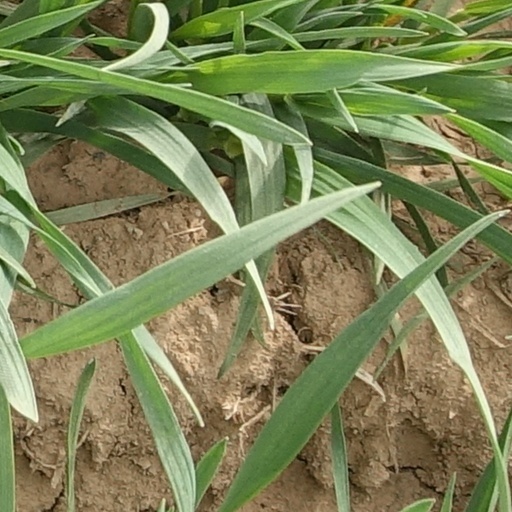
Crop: wheat